Hugh Ellwood Macbeth Sr.

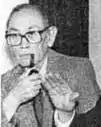

After the war, Japanese Americans were released from the internment. By this time, Macbeth Sr.'s son Hugh Macbeth Jr. became a partner in his father's law firm, and worked on the "Oyama" case. Macbeth hired as an associate California's first Japanese American female lawyer, Chiyoko Sakamoto, who had been released from internment in 1947. Another associate of his law firm was Eva M. Mack, who worked as co-counsel with him on the California Supreme Court case "Davis vs. Carter" (1948)"—"a housing discrimination suit filed against jazz musician Benny Carter. Mack, who was an associate at Macbeth Sr.'s firm until his death in 1956, expanded her legal repertoire by becoming an editor for the "Women Lawyers Journal" (1957-1958) and teaching evening law courses. Sakamoto also opened her own law firm and became a founder of the Japanese American Bar Association and the California Women's Bar. Macbeth's son, Hugh Macbeth Jr., was named as a Commissioner and Superior Court Judge on the Los Angeles County Superior Court in 1975.